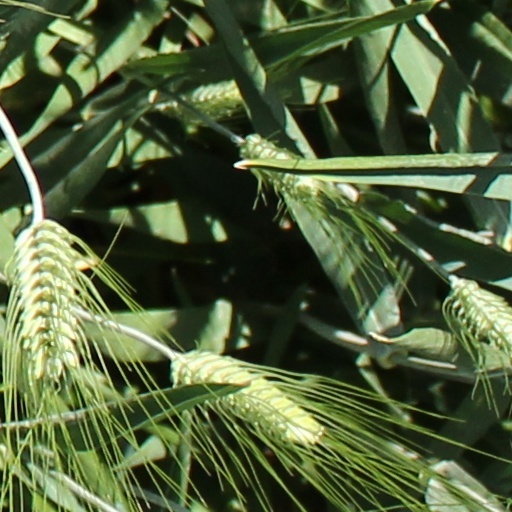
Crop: wheat